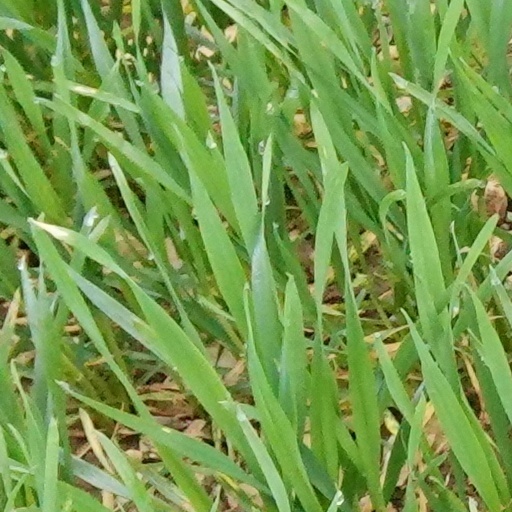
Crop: wheat